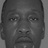
Emotion: neutral